Tango Notturno

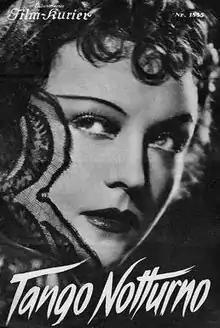

Tango Notturno is a 1937 German drama film directed by Fritz Kirchhoff and starring Pola Negri, Albrecht Schoenhals, and Lina Carstens.